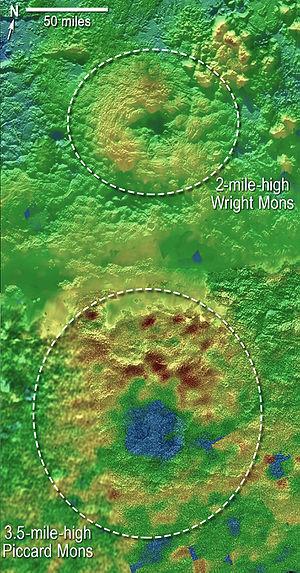
La géologie de Pluton inclut les caractéristiques de surface, de la croûte et de l'intérieur de Pluton.